Alexander Barkashov

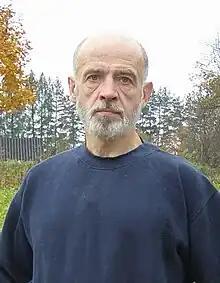
Barkashov in 2008

Alexander Petrovich Barkashov (sometimes transliterated as "Aleksandr"; born 6 October 1953) is a Russian political leader and far-right nationalist who in 1990 founded Russian National Unity, a neo-fascist paramilitary organization.